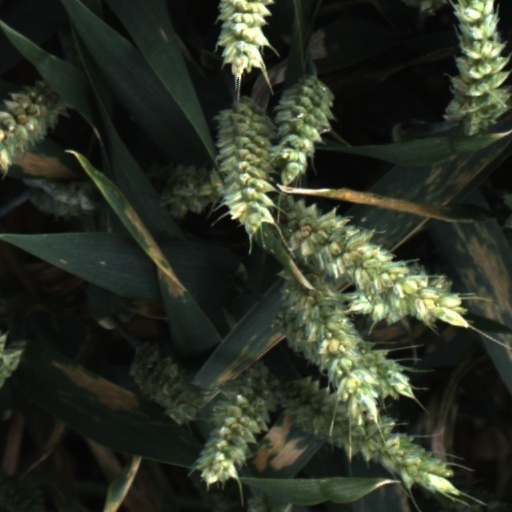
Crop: wheat